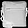
Label: Bag